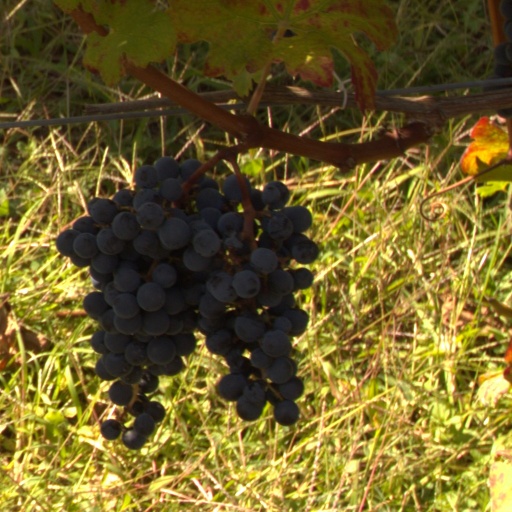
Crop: grape